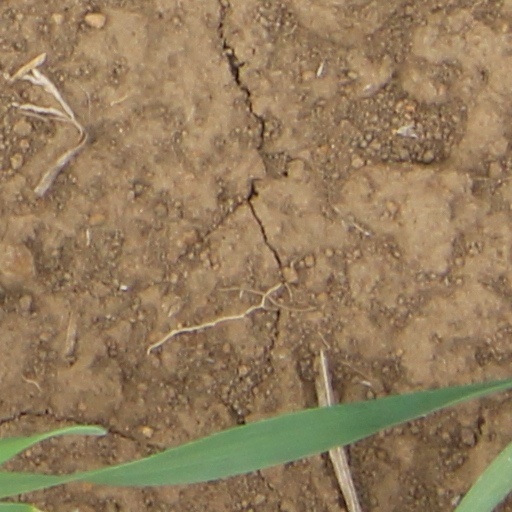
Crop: wheat